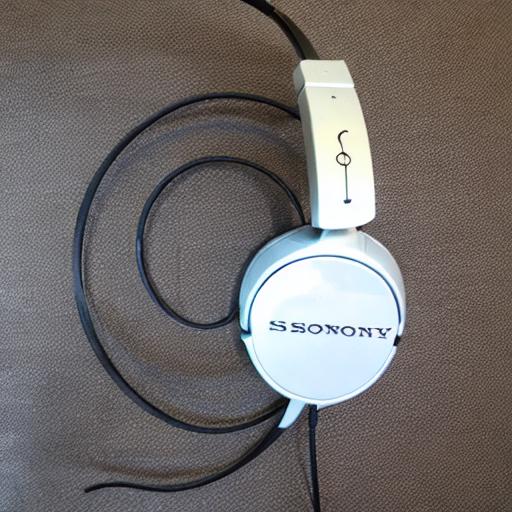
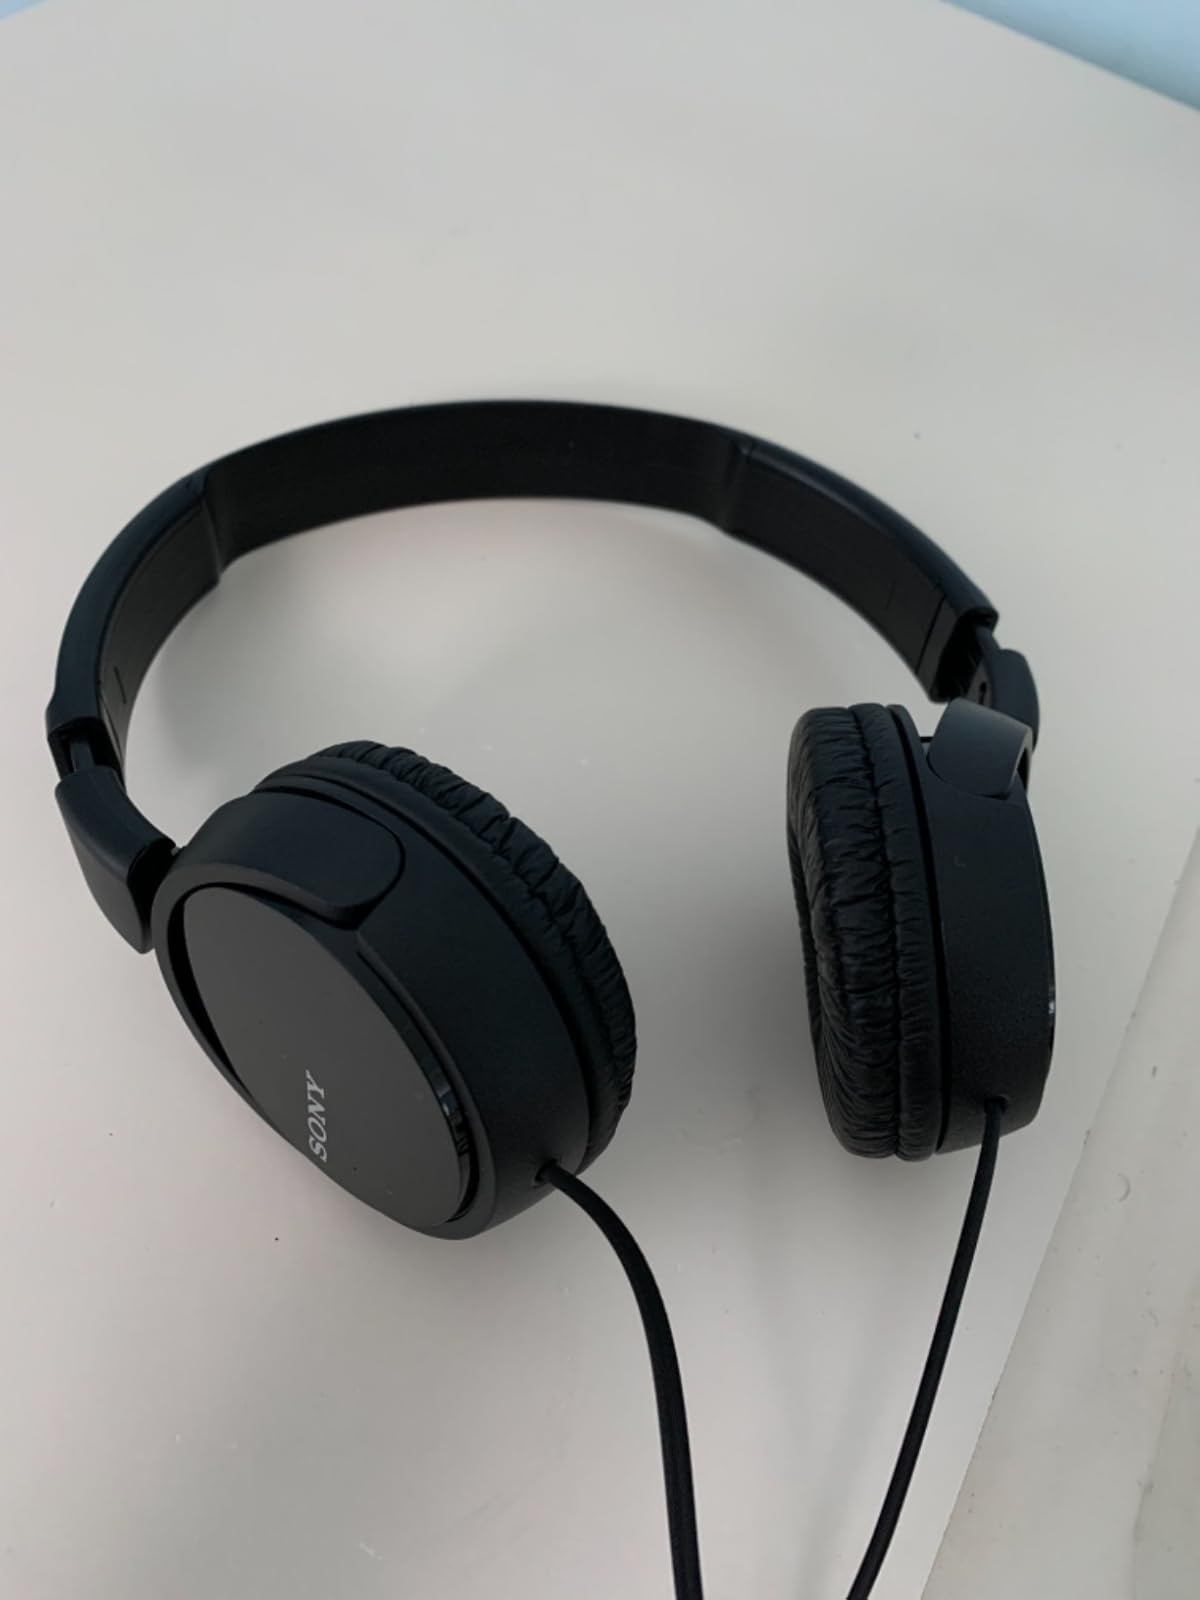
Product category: headphones
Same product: no